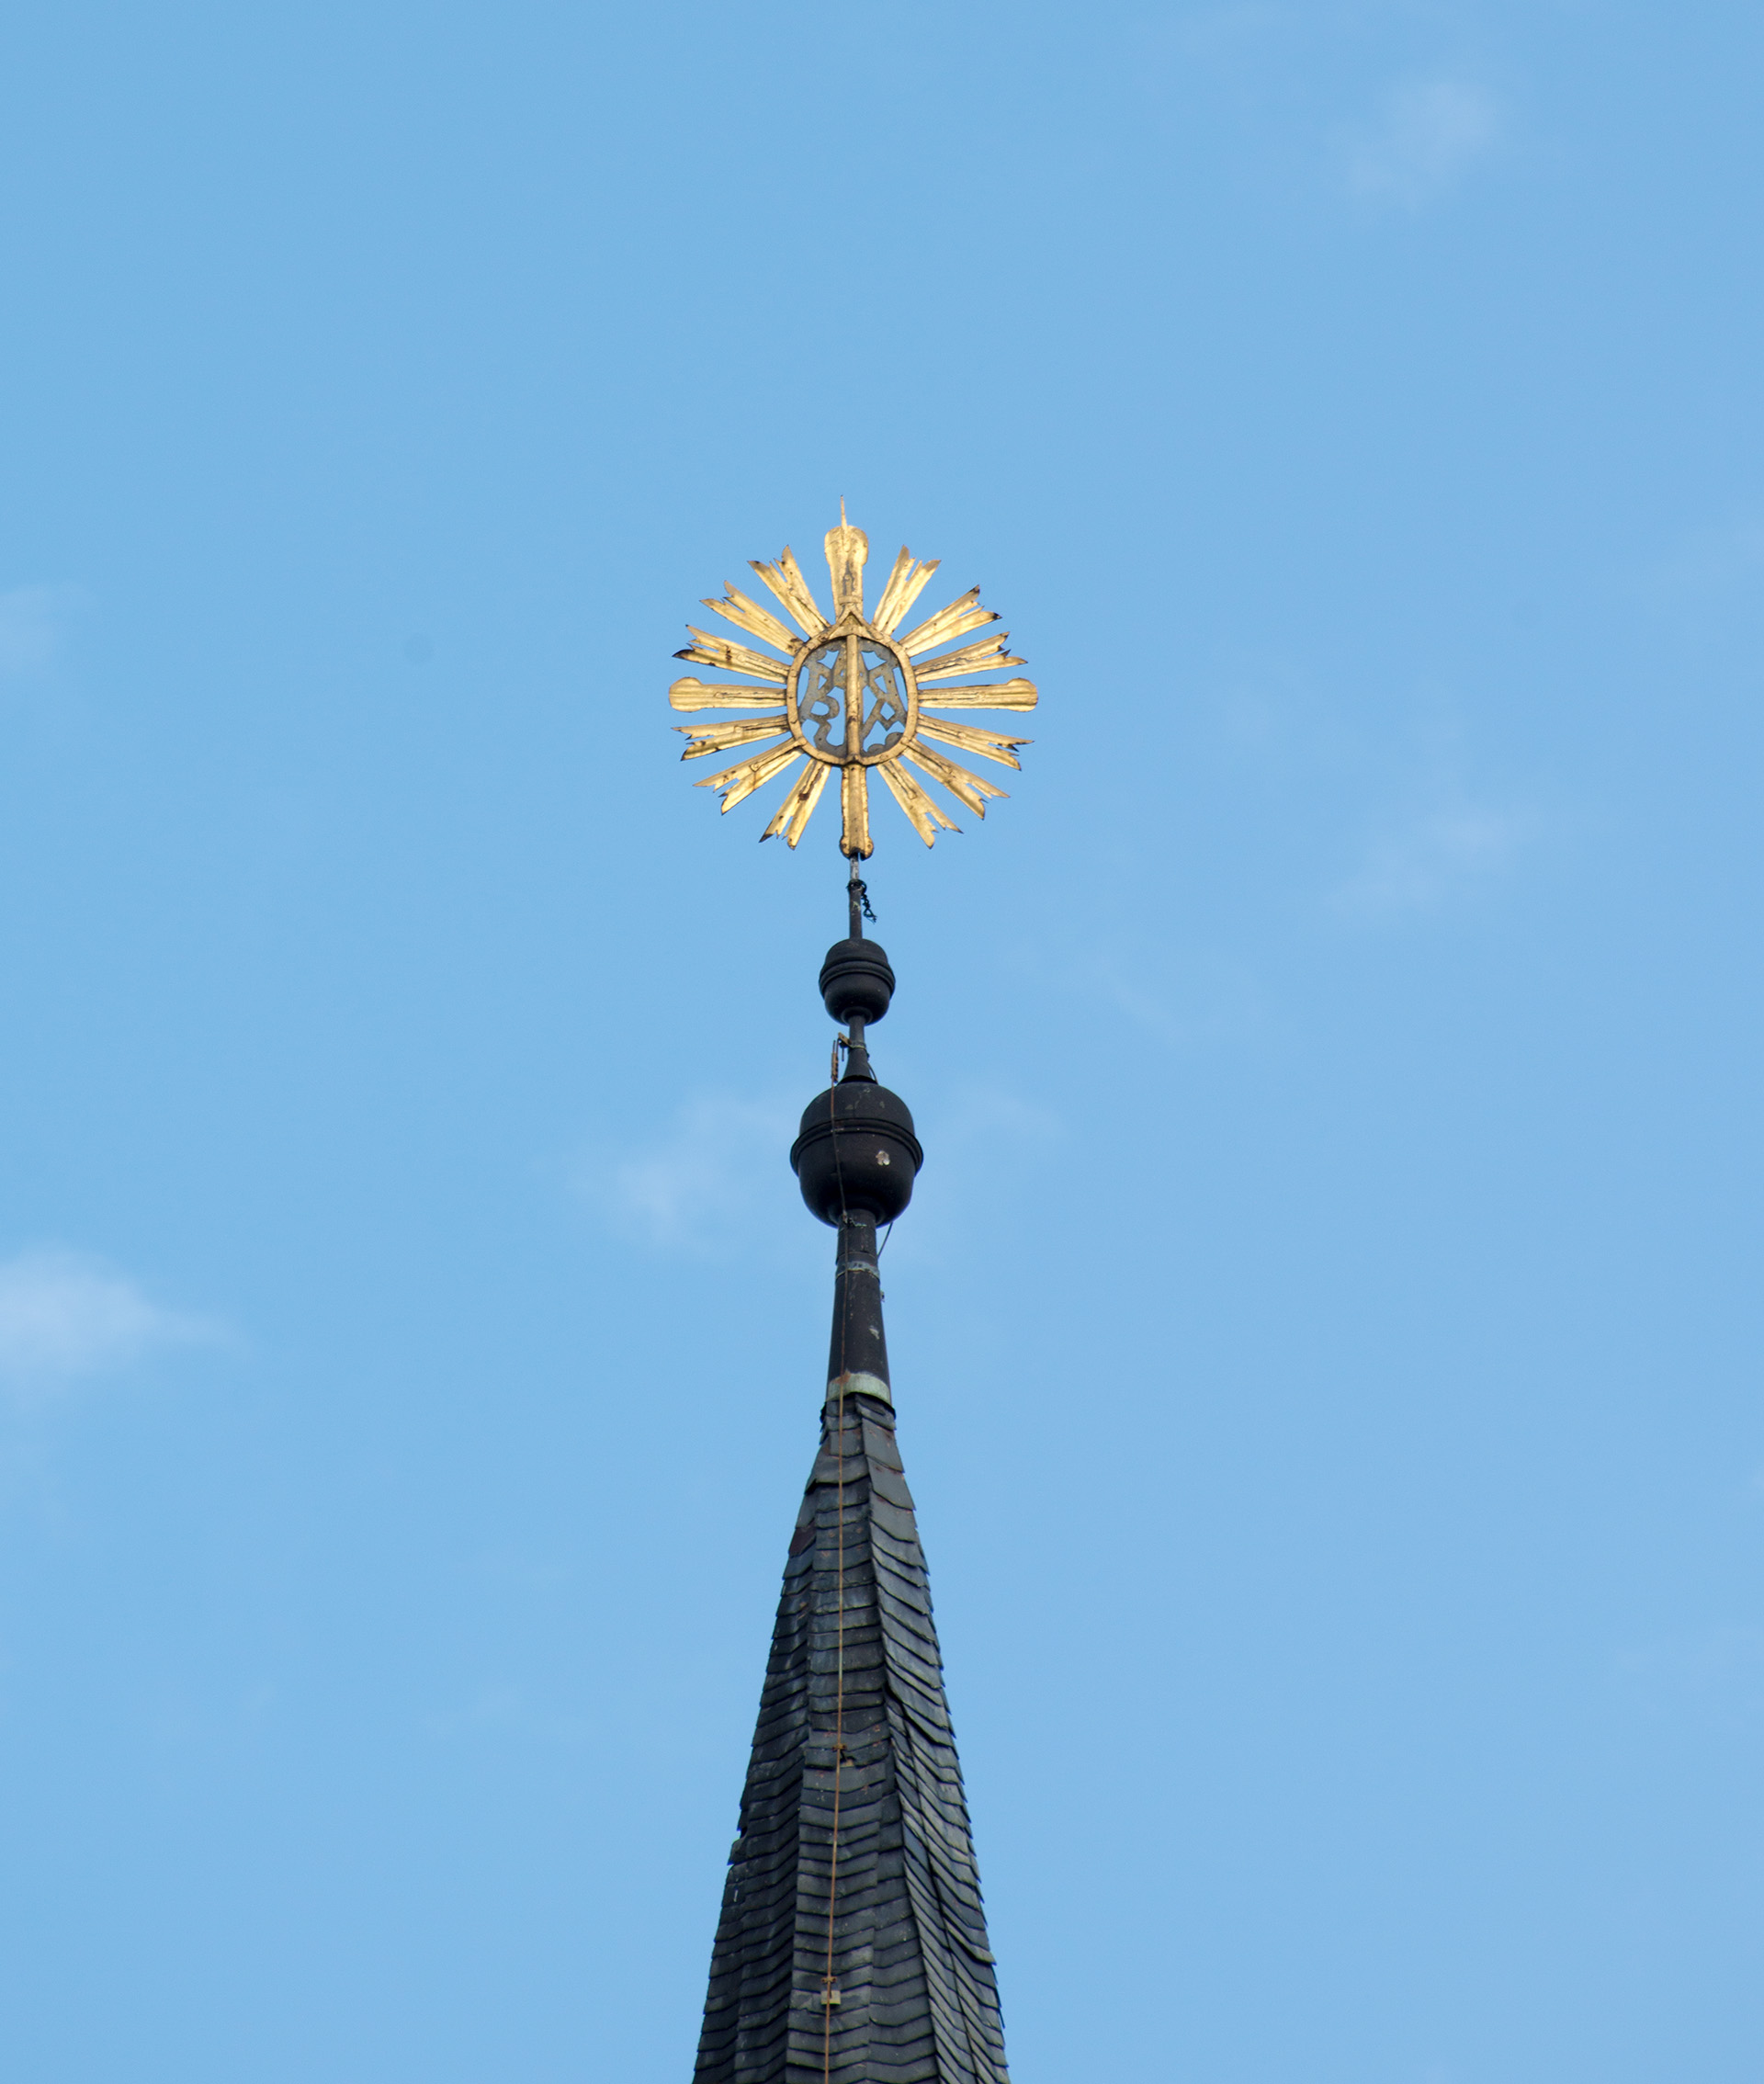
sky, wind, europe, tower, blue, church, street light, nikon, lighting, austria, cool image, temple, spire, steeple, light fixture, nikkor, d800, 70300mm, nikond800, 70300mmf4556gvr, osterreich, worthersee, mariaworth